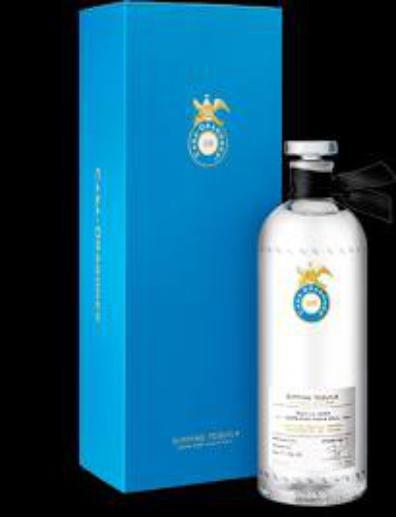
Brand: Casa Dragones
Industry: Food